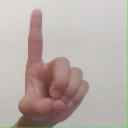
अक्षर: ड